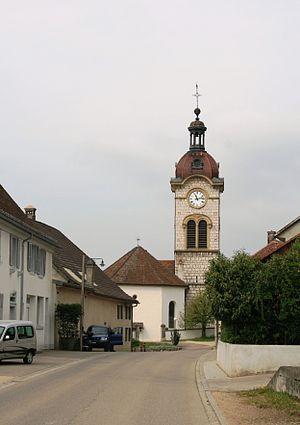
Charmoille est une ancienne commune suisse du canton du Jura, située dans le district de Porrentruy. Après décision des citoyens de la commune le 13 juillet 2008, elle a fusionné le 1ᵉʳ janvier 2009 avec Asuel, Fregiécourt, Miécourt et Pleujouse pour former la commune de La Baroche.